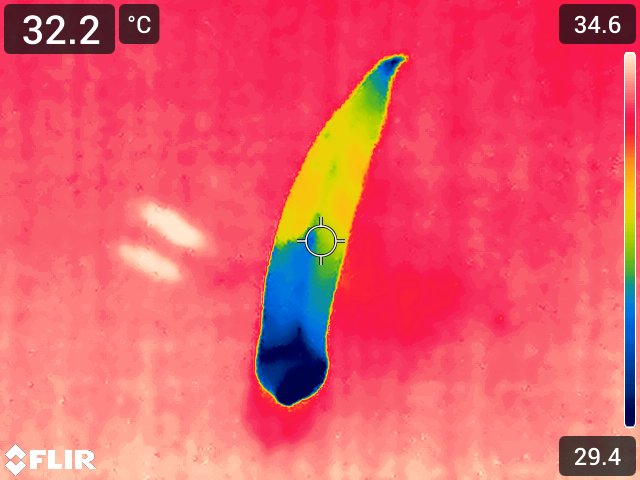
Maturity: over_matured